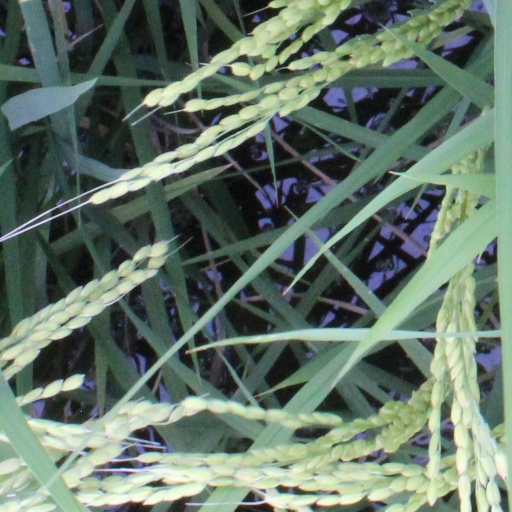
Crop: rice